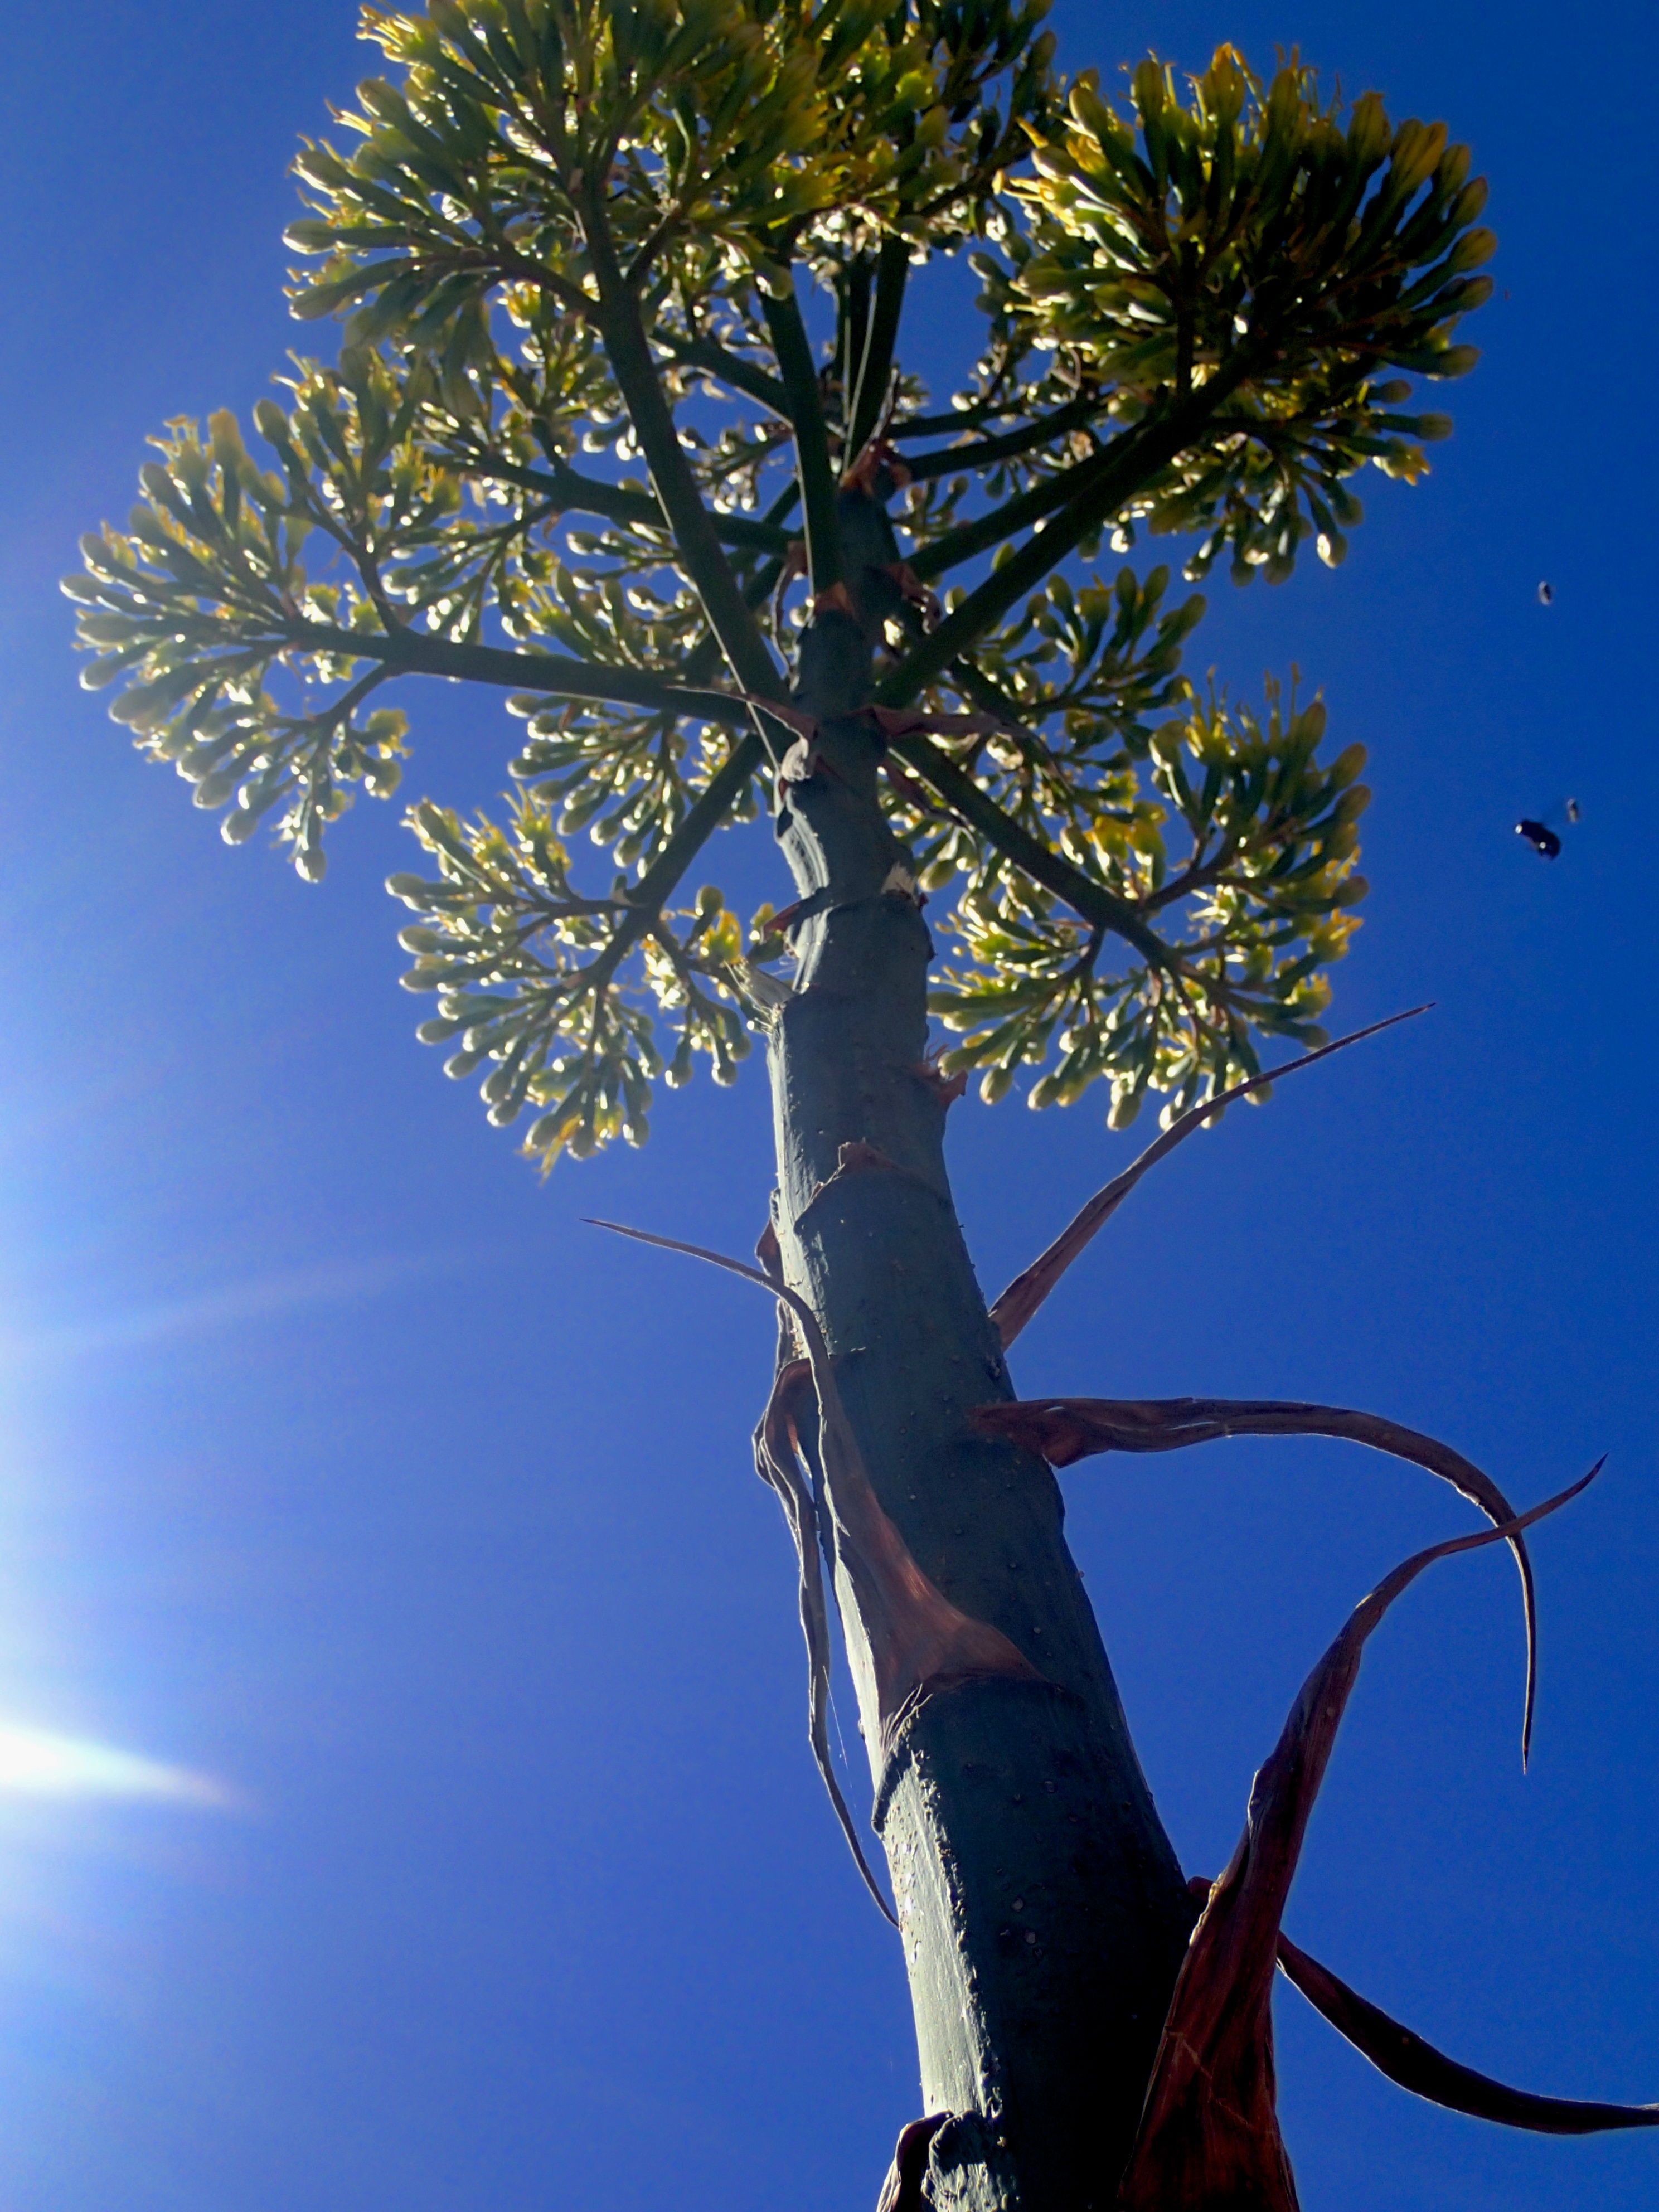
tree, branch, cactus, plant, leaf, flower, wind, botany, blue, flora, agave, flowering plant, woody plant, land plant, arecales, palm family